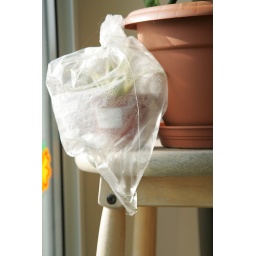
A sprouting pineapple plant in a make-shift greenhouse made out of reusing a plastic produce bag.